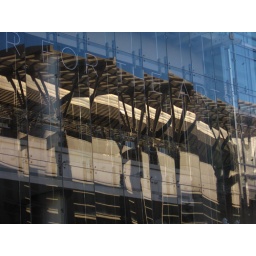
Shakespeare Company in DC. Reflecting the building across the street